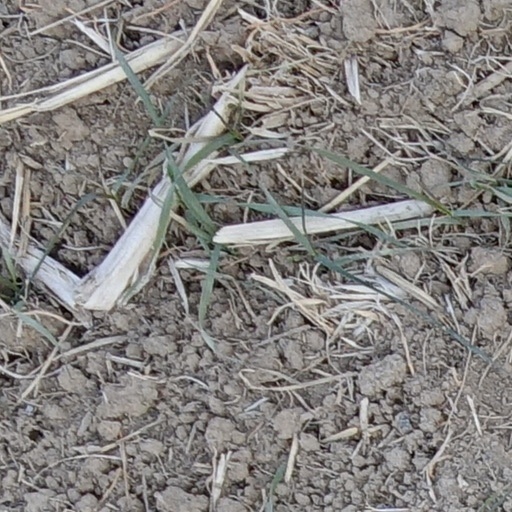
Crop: wheat